Convention on the Elimination of All Forms of Discrimination Against Women

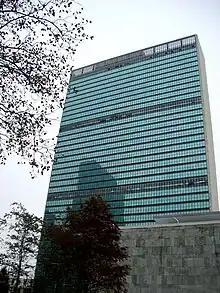
UN Headquarters

Under article 18 of the CEDAW states must report to the committee on the progress they have made in implementing the CEDAW within their state. As most of the information the committee works with comes from these reports, guidelines have been developed to help states prepare accurate and useful reports. Initial reports discussing the current picture of discrimination against women in the reporting states are required to specifically deal with each article of the CEDAW, and consist of no more than one-hundred pages. States are required to prepare and present these initial reports within one year of ratifying the CEDAW. Periodic reports detailing the state's progress in adhering to the articles of the CEDAW should be no more than seventy-five pages in length and should focus on the specific period of time since the state's last report. States party to the CEDAW are typically required to provide periodic reports every four years, but if the committee is concerned about the situation in that state they can request a report at any time.